Tone Peruško

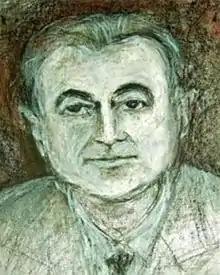
Painting depicting Peruško

Tone Peruško (February 27, 1905 – July 27, 1967), was a Croatian educator, social worker and writer.